Losing You (novel)

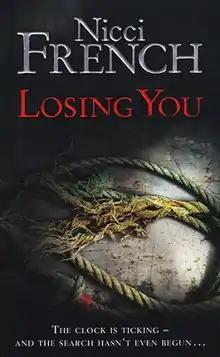
First edition

Losing You is a suspense novel by Nicci French, 2006.